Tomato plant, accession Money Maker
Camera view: vertical (180 deg); turntable rotation: 330 degrees
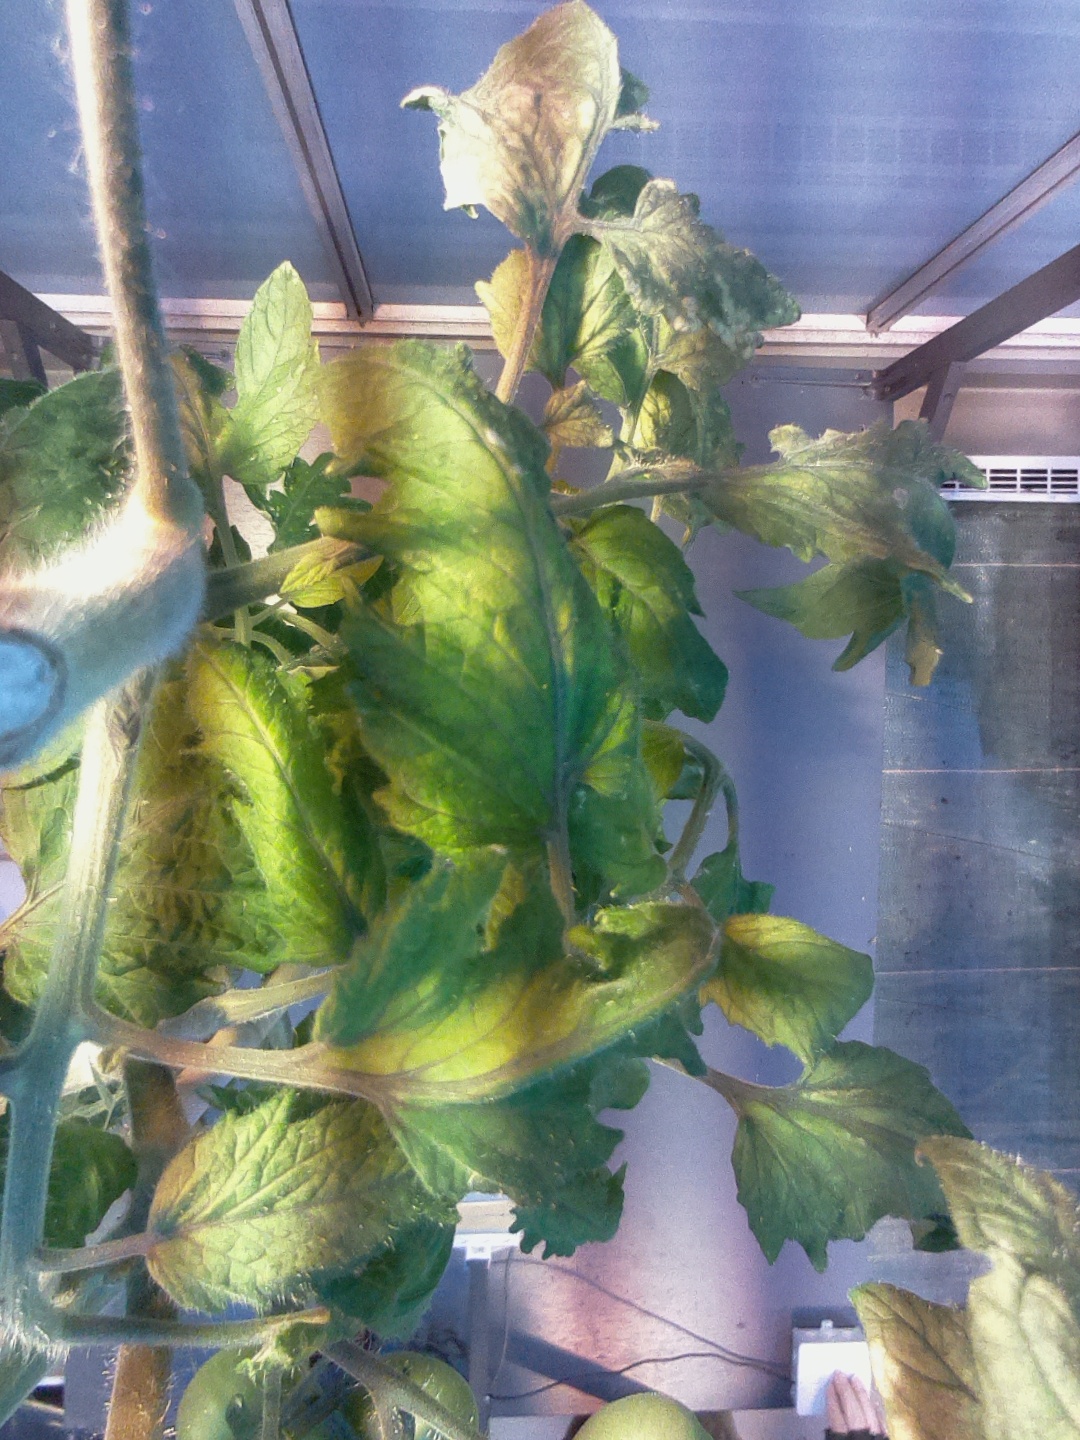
BBCH growth stage 72: 20%-30% of final fruit size